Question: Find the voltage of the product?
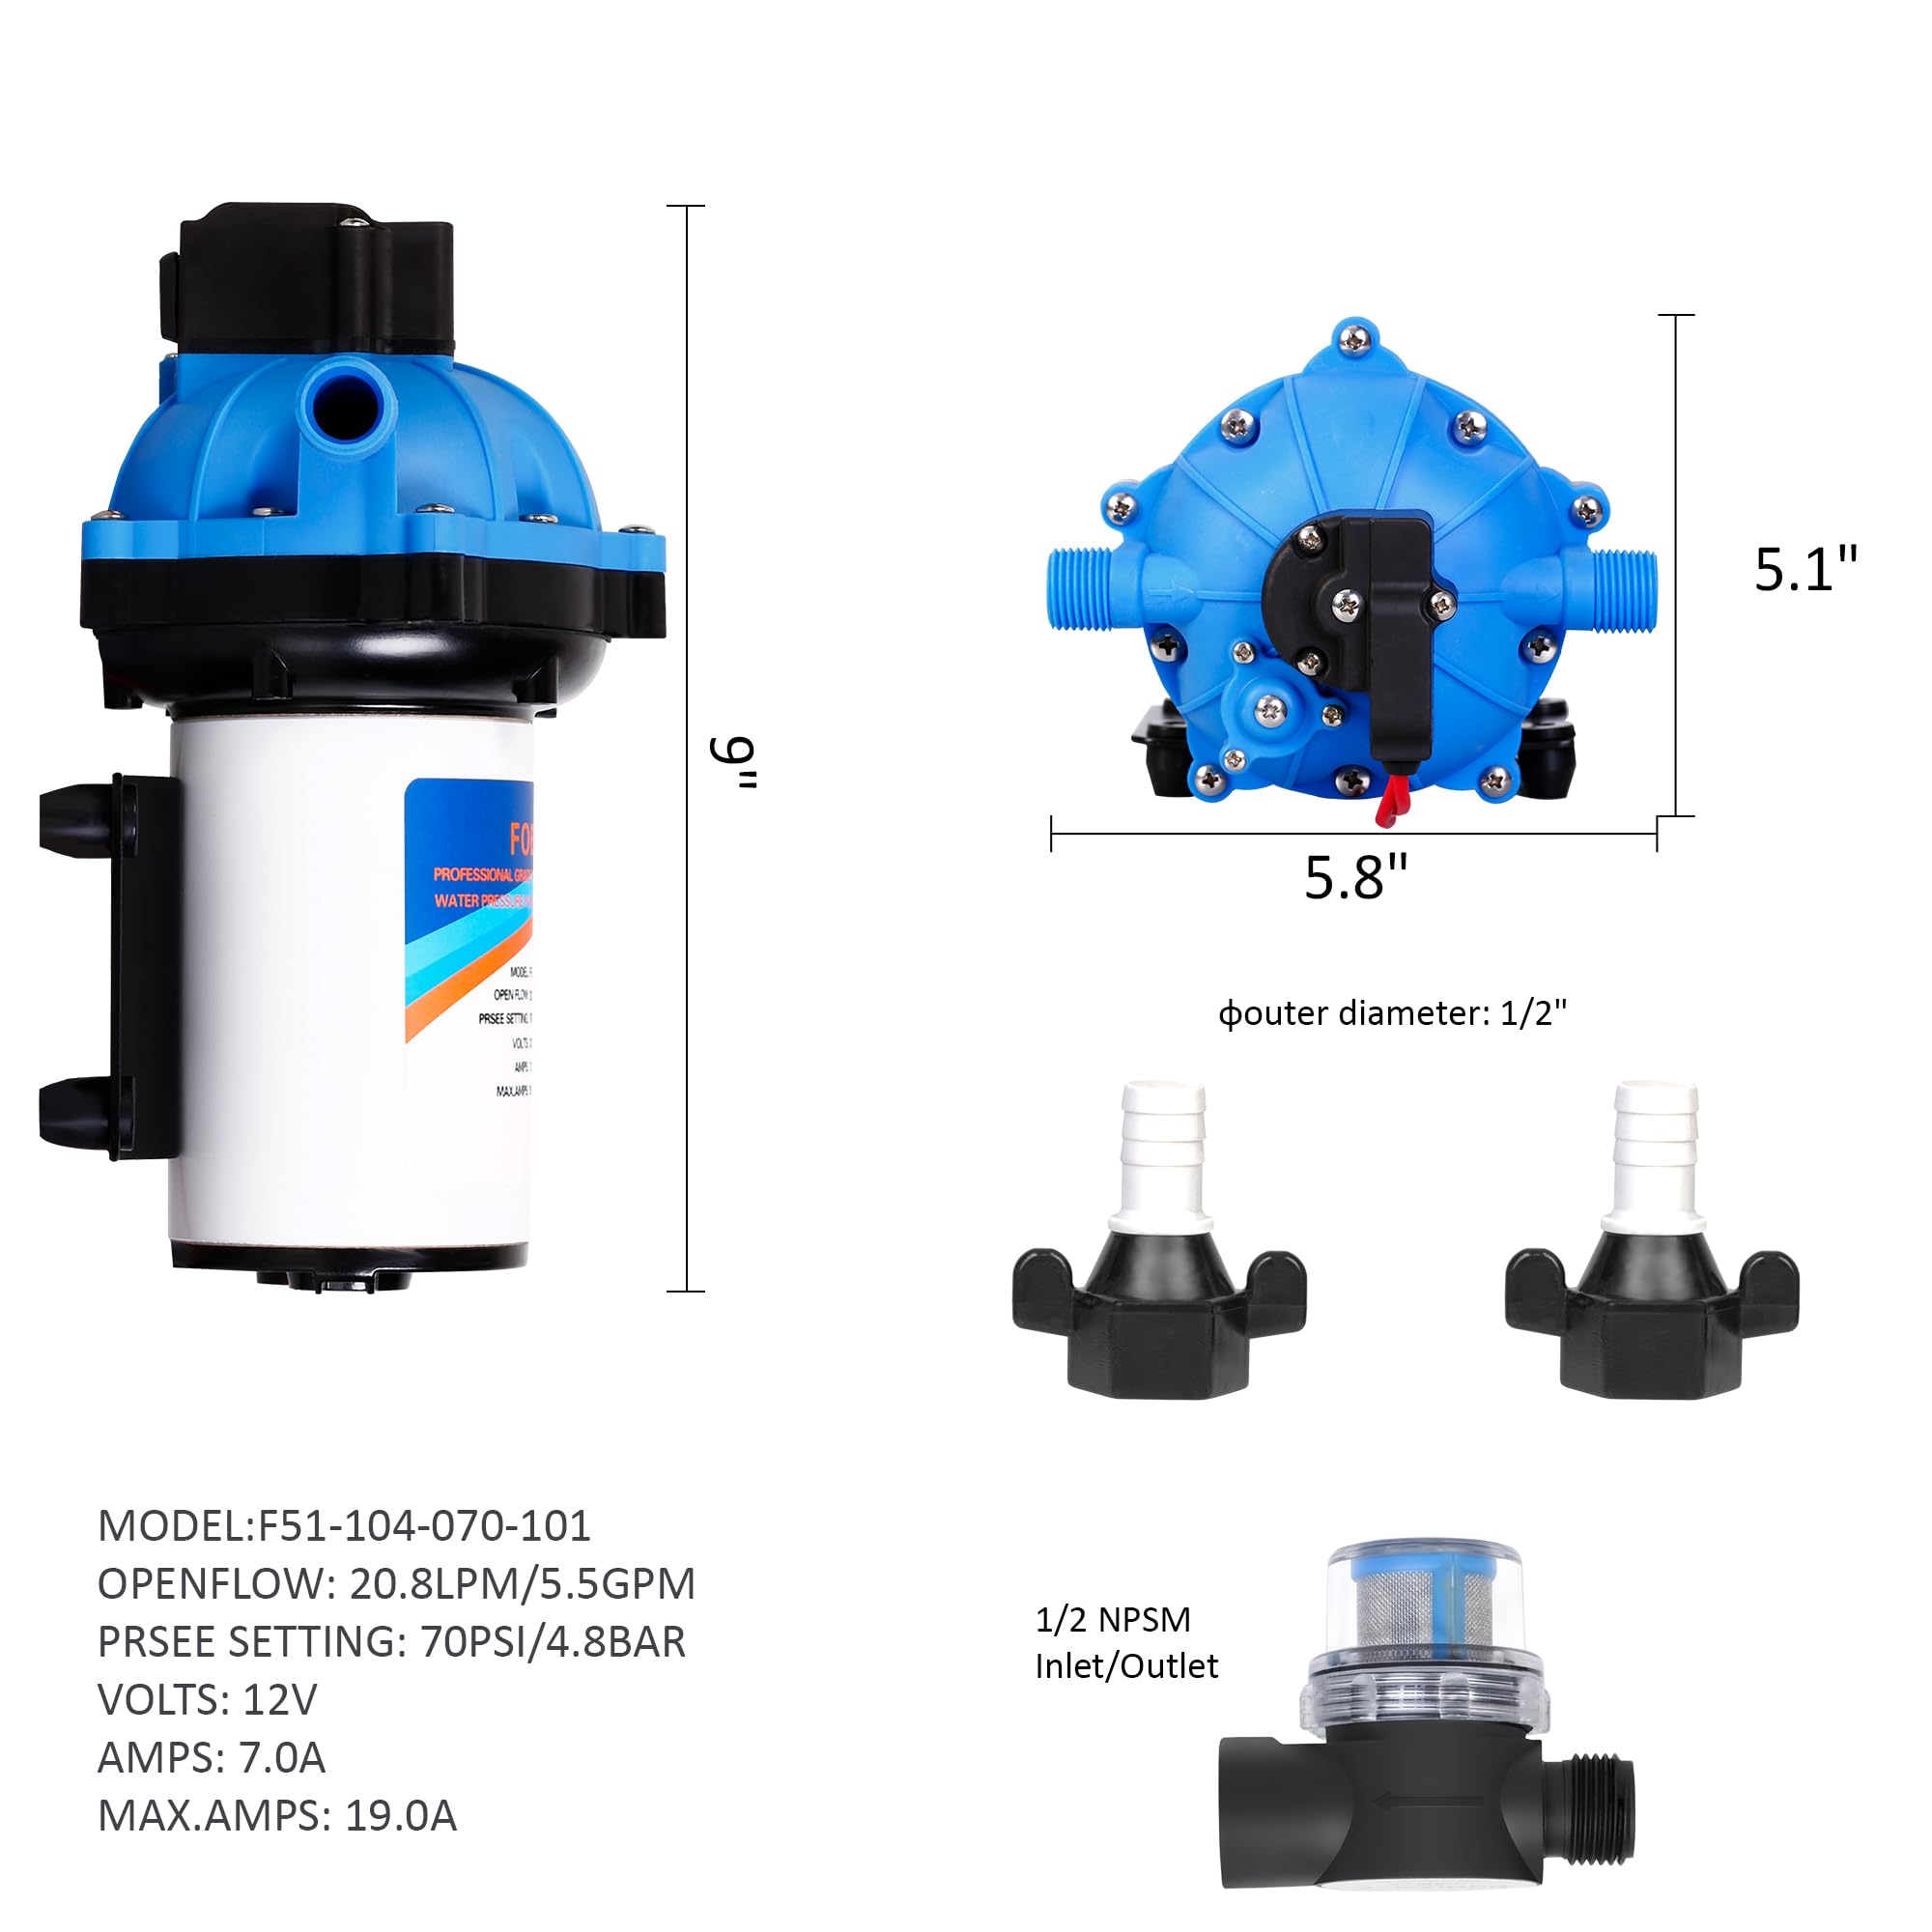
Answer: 12.0 volt